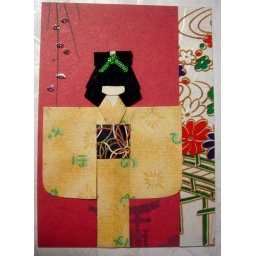
ATC17 - Kimono girl by the bridge (Traded to muddled mind)